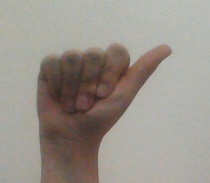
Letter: dhad